Alfons Borrell i Palazón

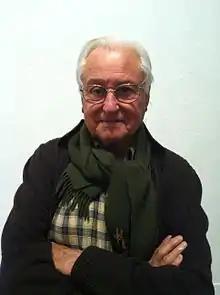
Alfons Borrell at Fundació Joan Miró (2014)

Alfons Borrell was born in Barcelona in 1931. At the age of nine, his family moved to Sabadell. After several casual jobs in 1950 he completed his military service in Port de Pollença (Mallorca), where he attended the workshop of Hermen Anglada Camarasa. Back in Sabadell in 1952, he worked in the family jewelry store. In Barcelona, he took two free courses in life drawing at the Escola de Belles Arts de Sant Jordi drawing school, where in 1953 he met the woman who would become his wife, Rosa. In 1955 Borrell evolved from the figurative to abstract painting. The same year, he participated with Joaquim Montserrat in the creation of the "Sala d'Art Actual" Art Gallery in Sabadell and helped to create the Academy of Fine Arts of Sabadell. In 1957 he worked on the "Riutort" magazine directed by Andreu Castells, in Sabadell. In 1959 he met Juan-Eduardo Cirlot, to whom he later devoted an essay.